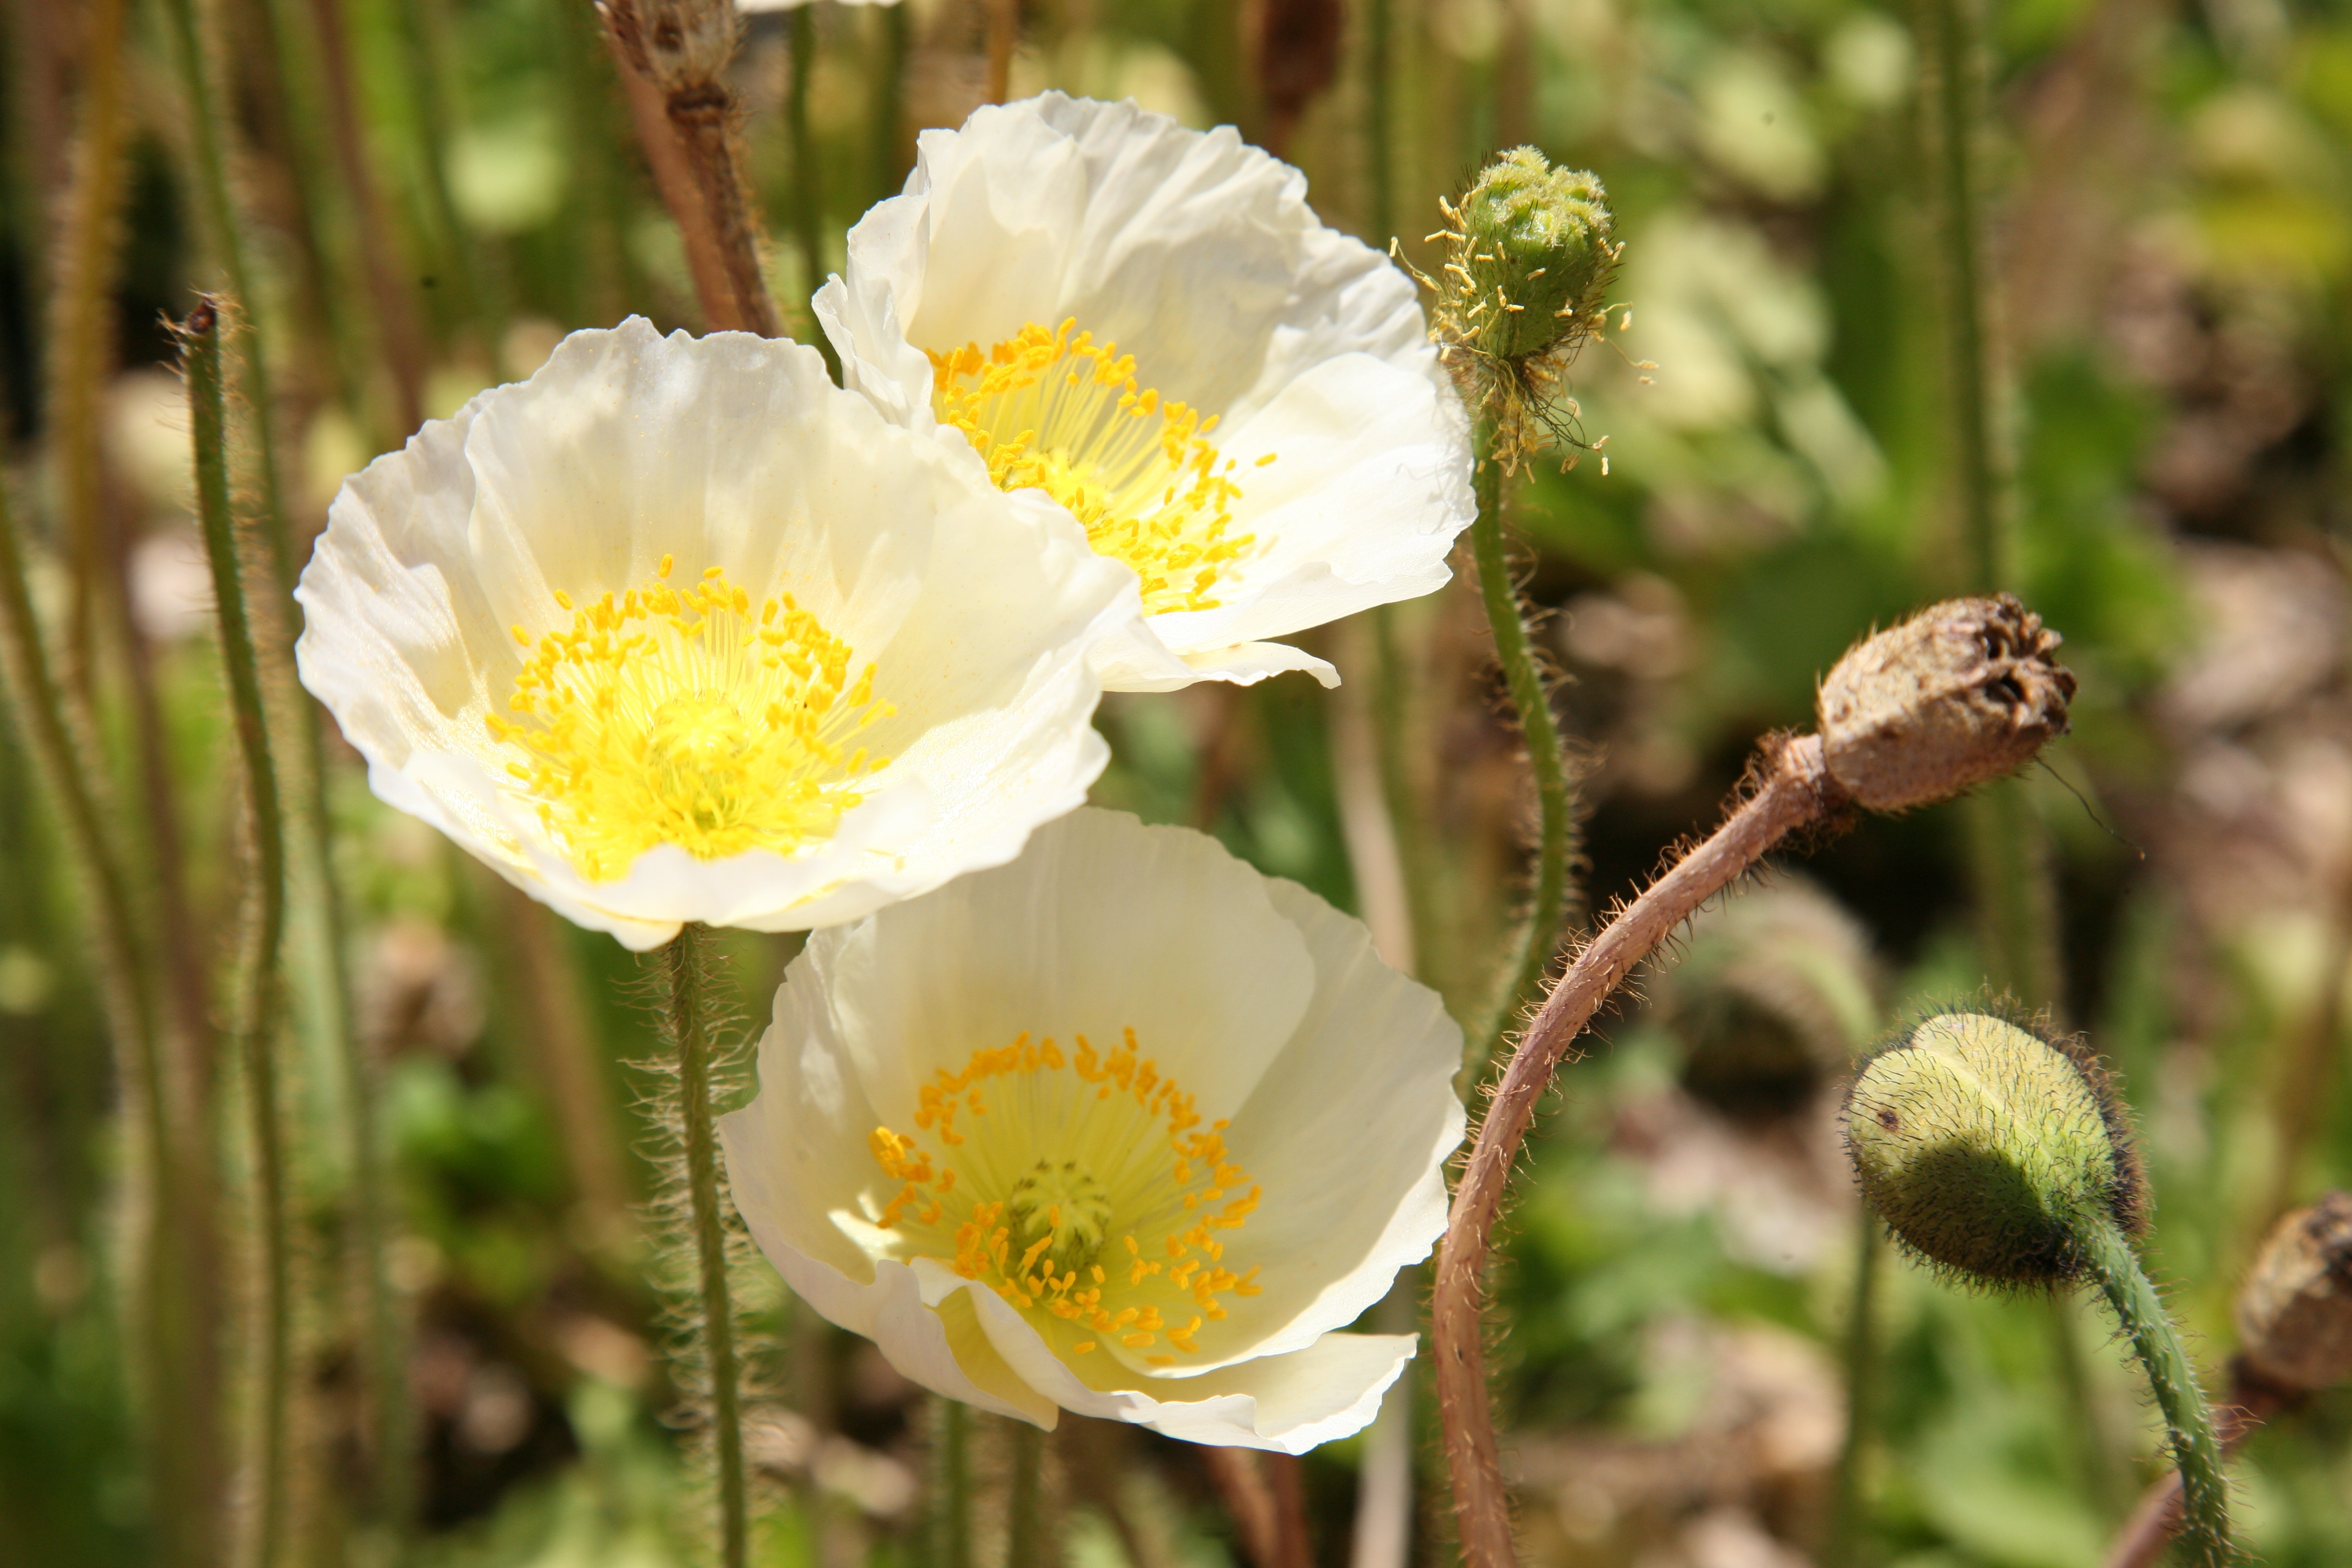
landscape, nature, blossom, plant, white, meadow, flower, petal, spring, botany, yellow, garden, flora, plants, wildflower, flowers, poppy, macro photography, flowering plant, plant stem, land plant